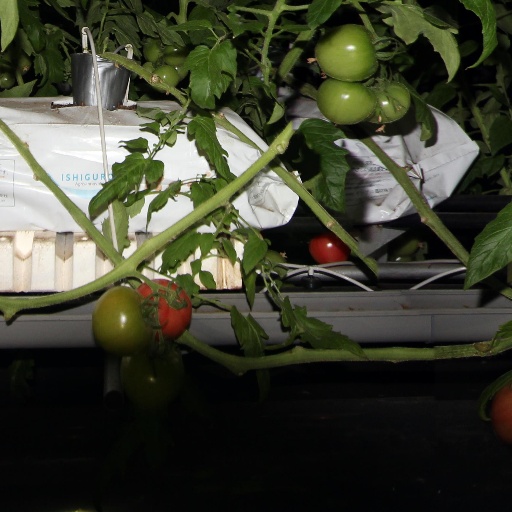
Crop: tomato